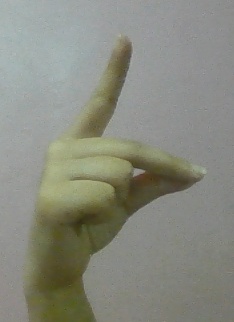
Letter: ta